Henry III of England

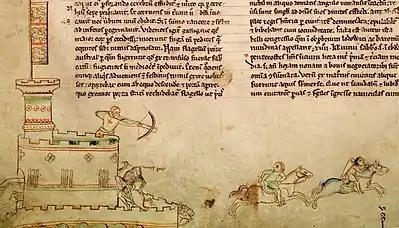
The Second Battle of Lincoln in 1217, showing the death of Thomas, Count of Perche (left), by Matthew Paris

The war was not going well for the loyalists and the new regency government considered retreating to Ireland. Prince Louis and the rebel barons were also finding it difficult to make further progress. Despite Louis controlling Westminster Abbey, he could not be crowned king because the English Church and the papacy backed Henry. John's death had defused some of the rebel concerns, and the royal castles were still holding out in the occupied parts of the country. In a bid to take advantage of this, Henry encouraged the rebel barons to come back to his cause in exchange for the return of their lands, and reissued a version of Magna Carta, albeit having first removed some of the clauses, including those unfavourable to the papacy. The move was not successful and opposition to Henry's new government hardened.